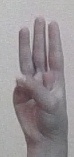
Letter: thaa